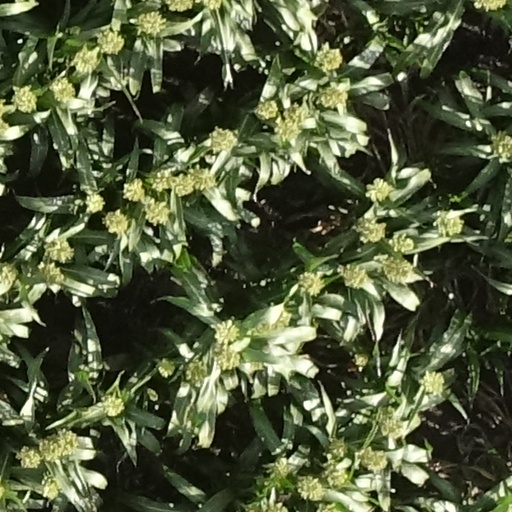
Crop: sorghum